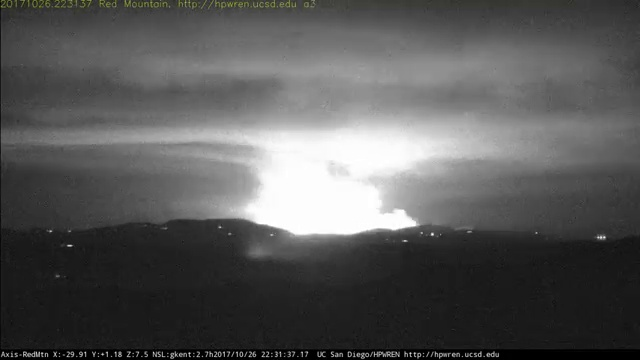
Fire: yes
Smoke: no